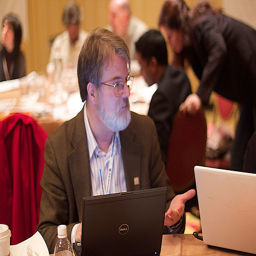
A man that is sitting in front of a laptop.
A bearded man sitting at a table with a black laptop in front of him.
A man sits at a computer at a table.
A man with a grey beard is on his Dell laptop.
A man with beard and glasses using a dell laptop.